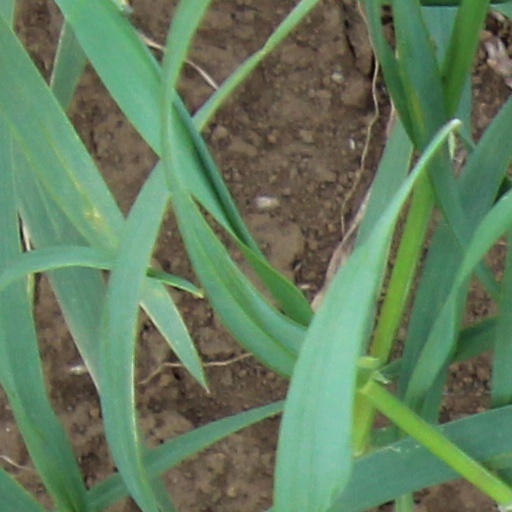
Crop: wheat